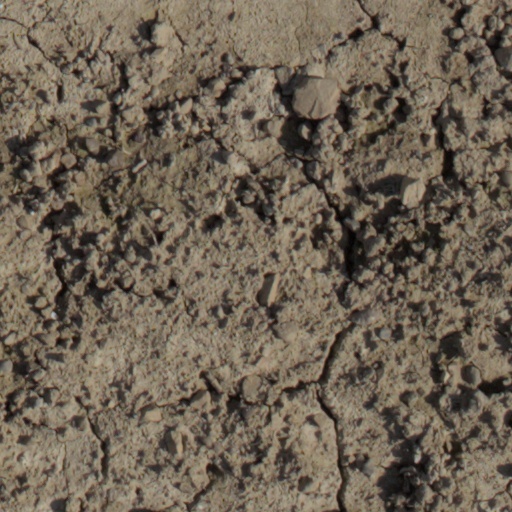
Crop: wheat